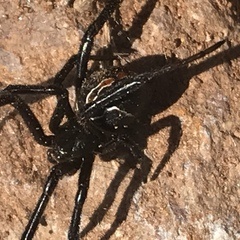
Species: Lactrodectus_hesperus